Justin Germano

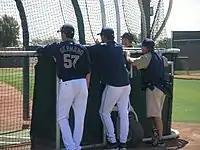
Germano ("left") during 2008 Spring training

He was drafted in 2000 by the San Diego Padres. Germano made his major league debut with the San Diego Padres on May 22, 2004, getting the win as the starting pitcher against the Philadelphia Phillies. He pitched five innings, allowing five hits, four runs (three of them on a three-run home run by Chase Utley in the third inning), four walks, and five strikeouts. As a hitter, he would have two at-bats and went hitless.